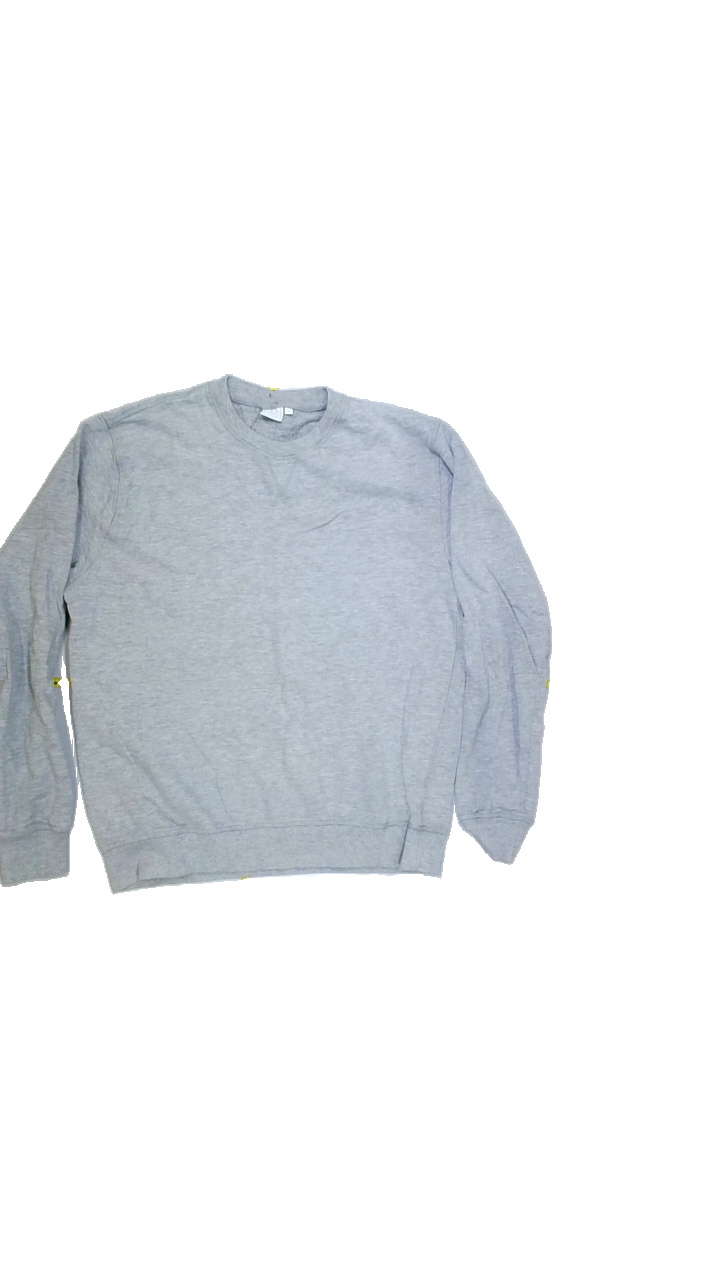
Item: Sweater (Ladies)
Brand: Not Applicable
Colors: Grey
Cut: Regular, C-collar
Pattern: Plain
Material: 90%cotton 10%viscose
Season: All
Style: No trend
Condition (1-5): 5
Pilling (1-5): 5
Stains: No
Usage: Reuse
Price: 50-100